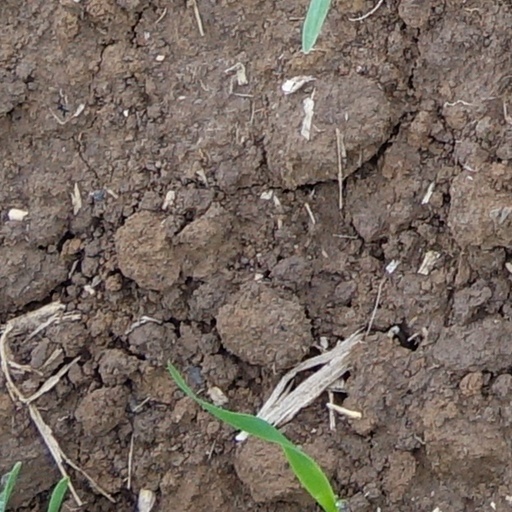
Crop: wheat